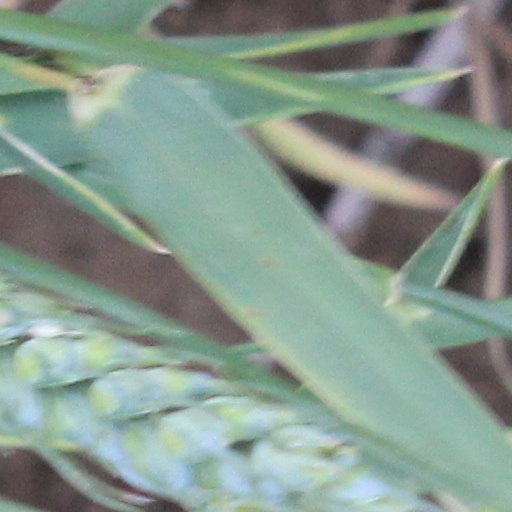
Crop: wheat